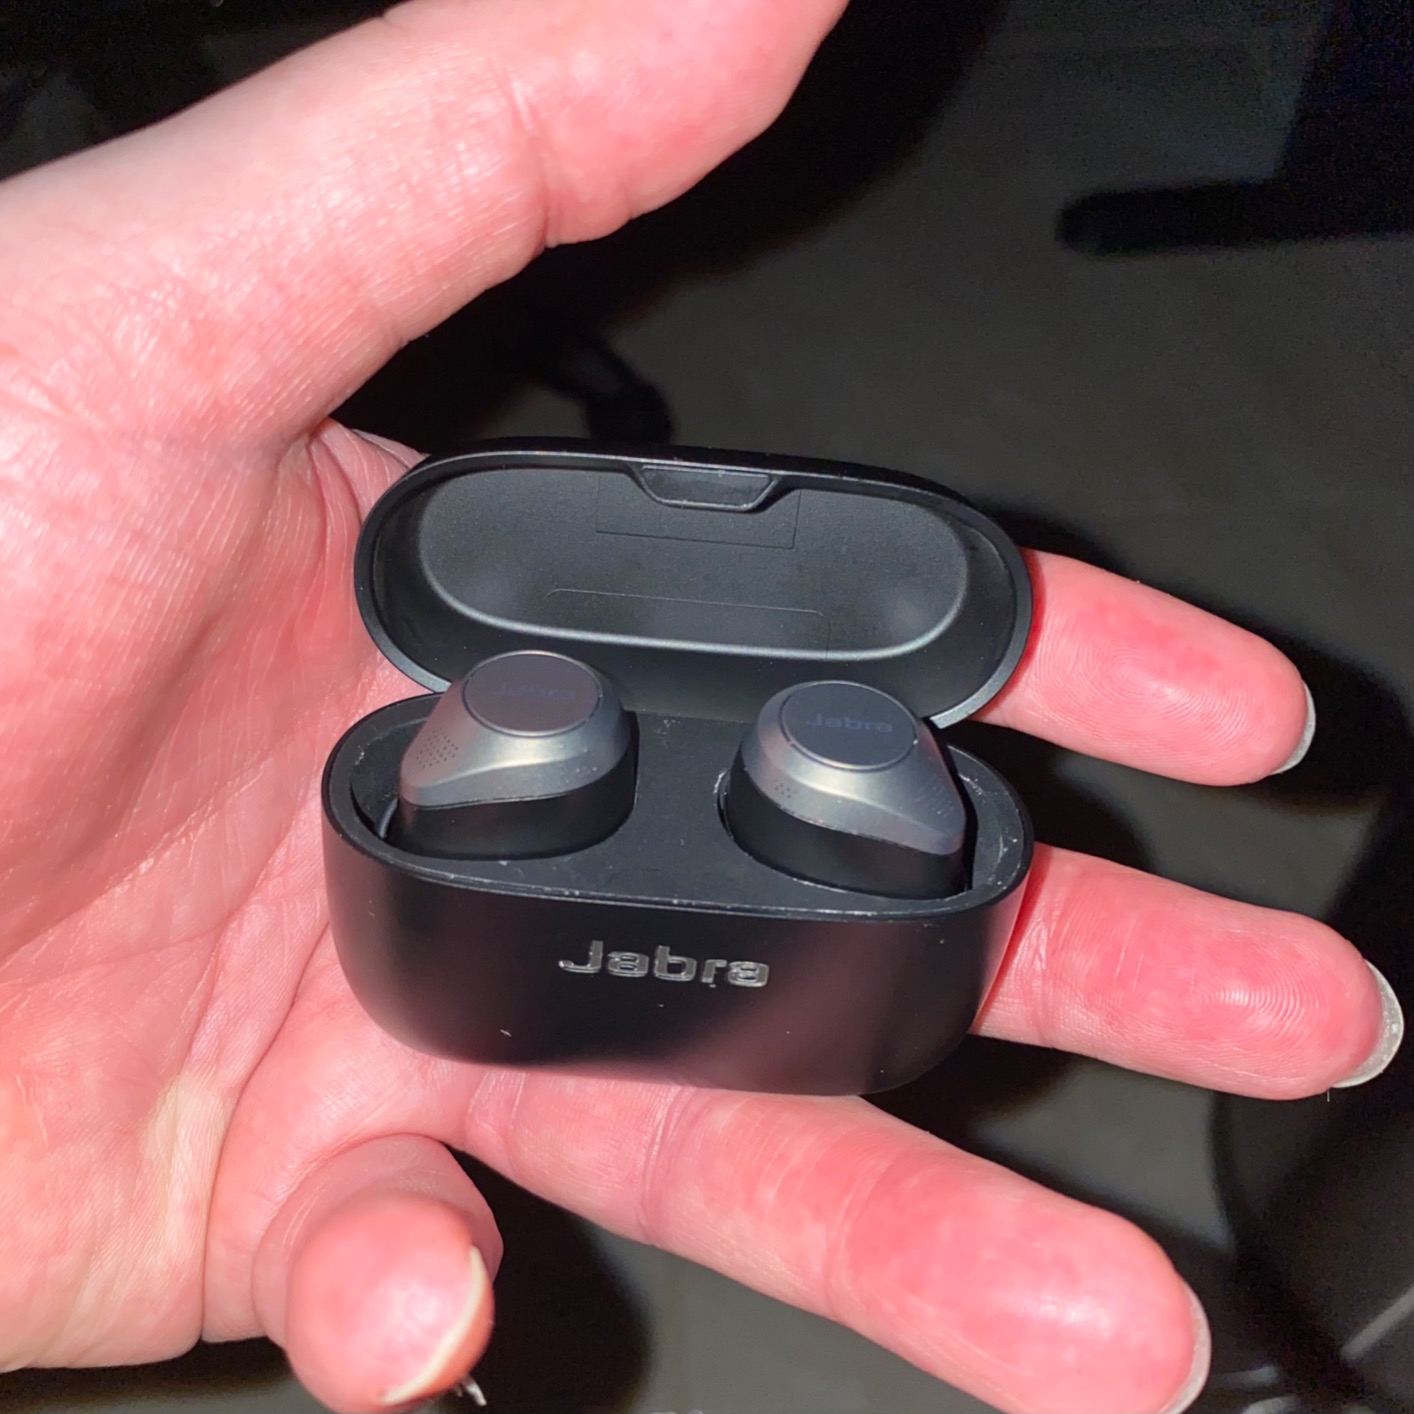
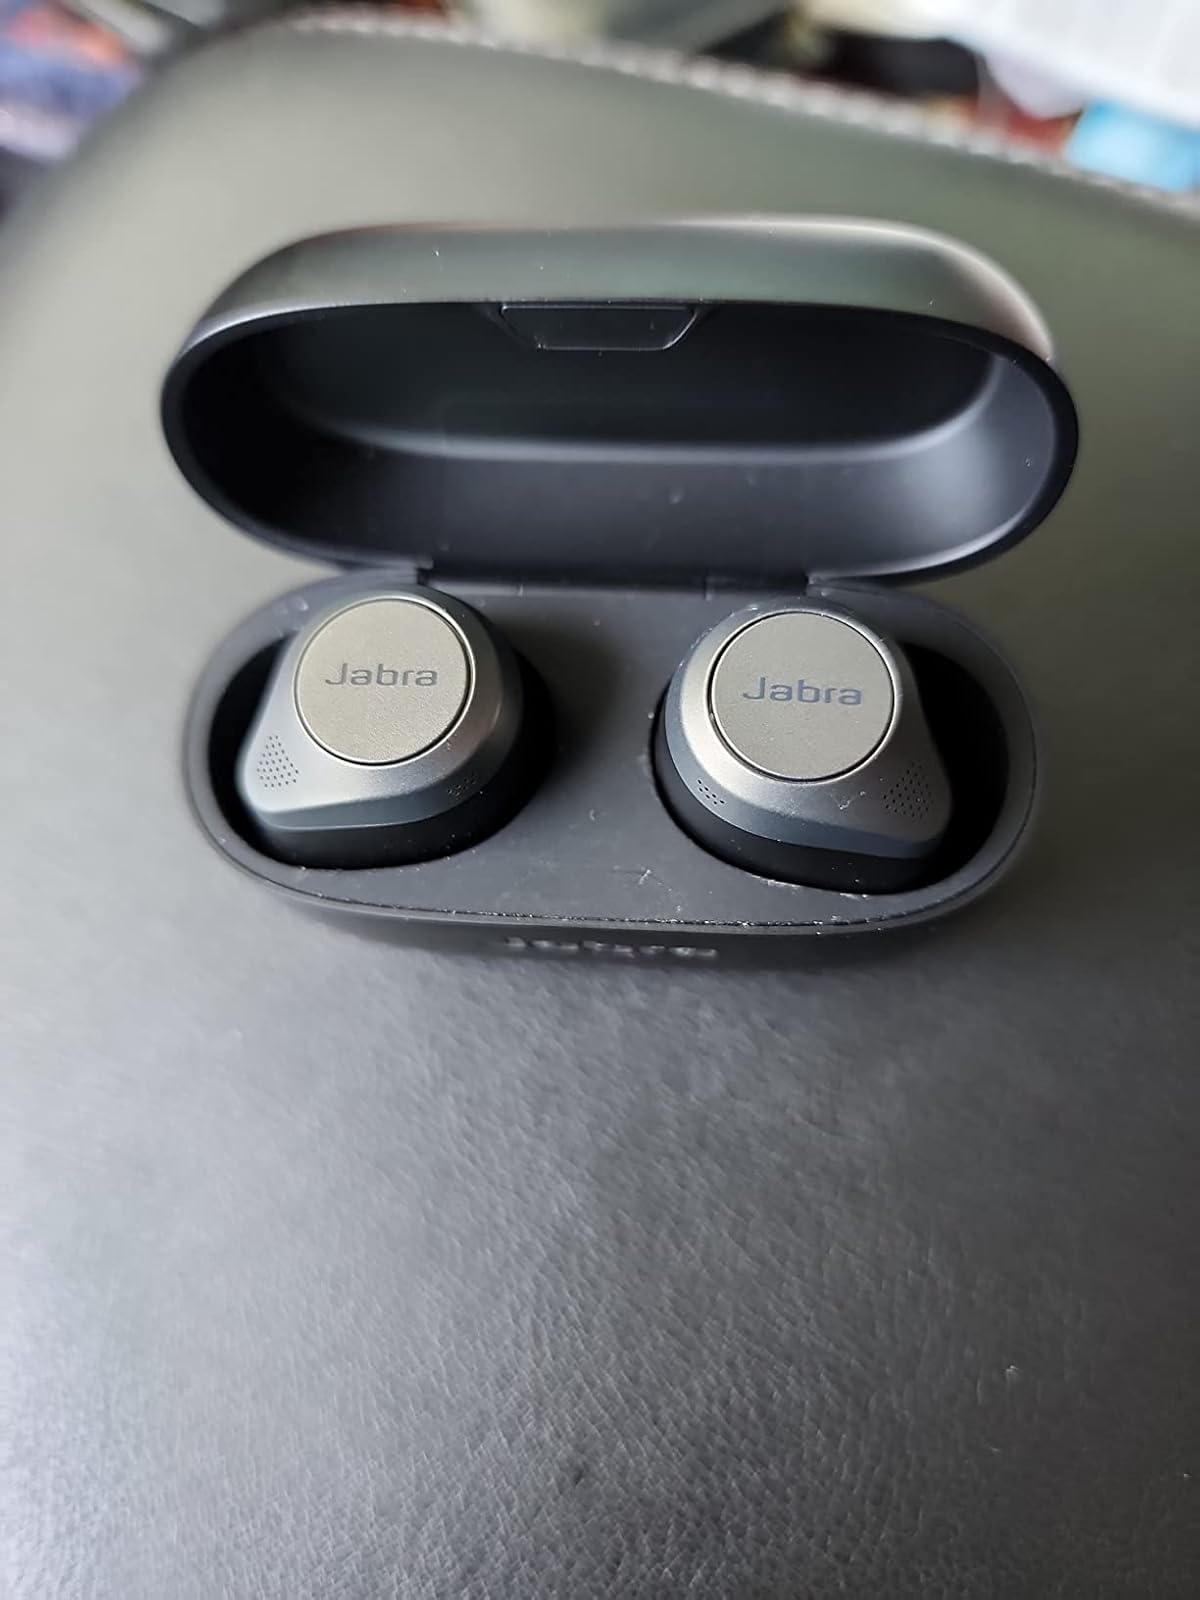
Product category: earbuds
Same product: yes